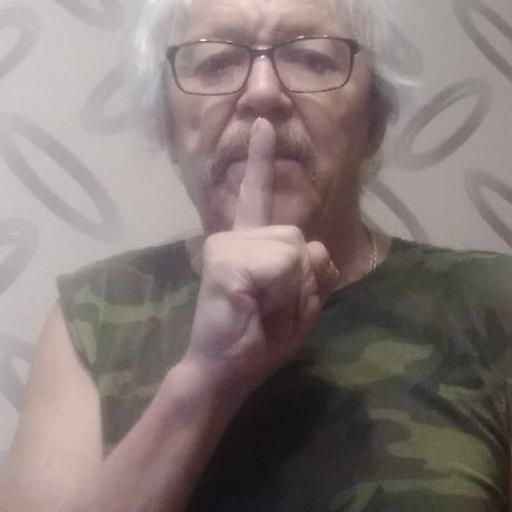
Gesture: mute